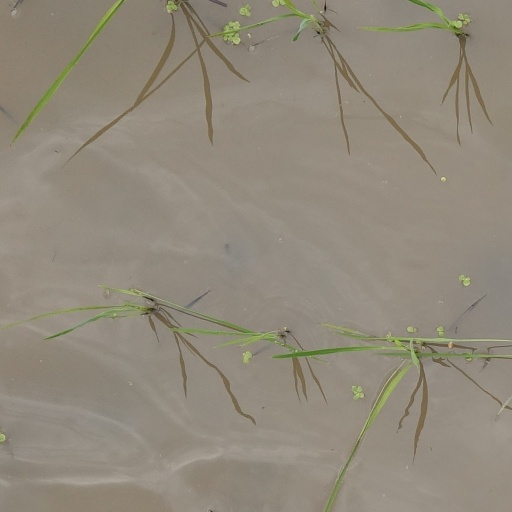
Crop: rice